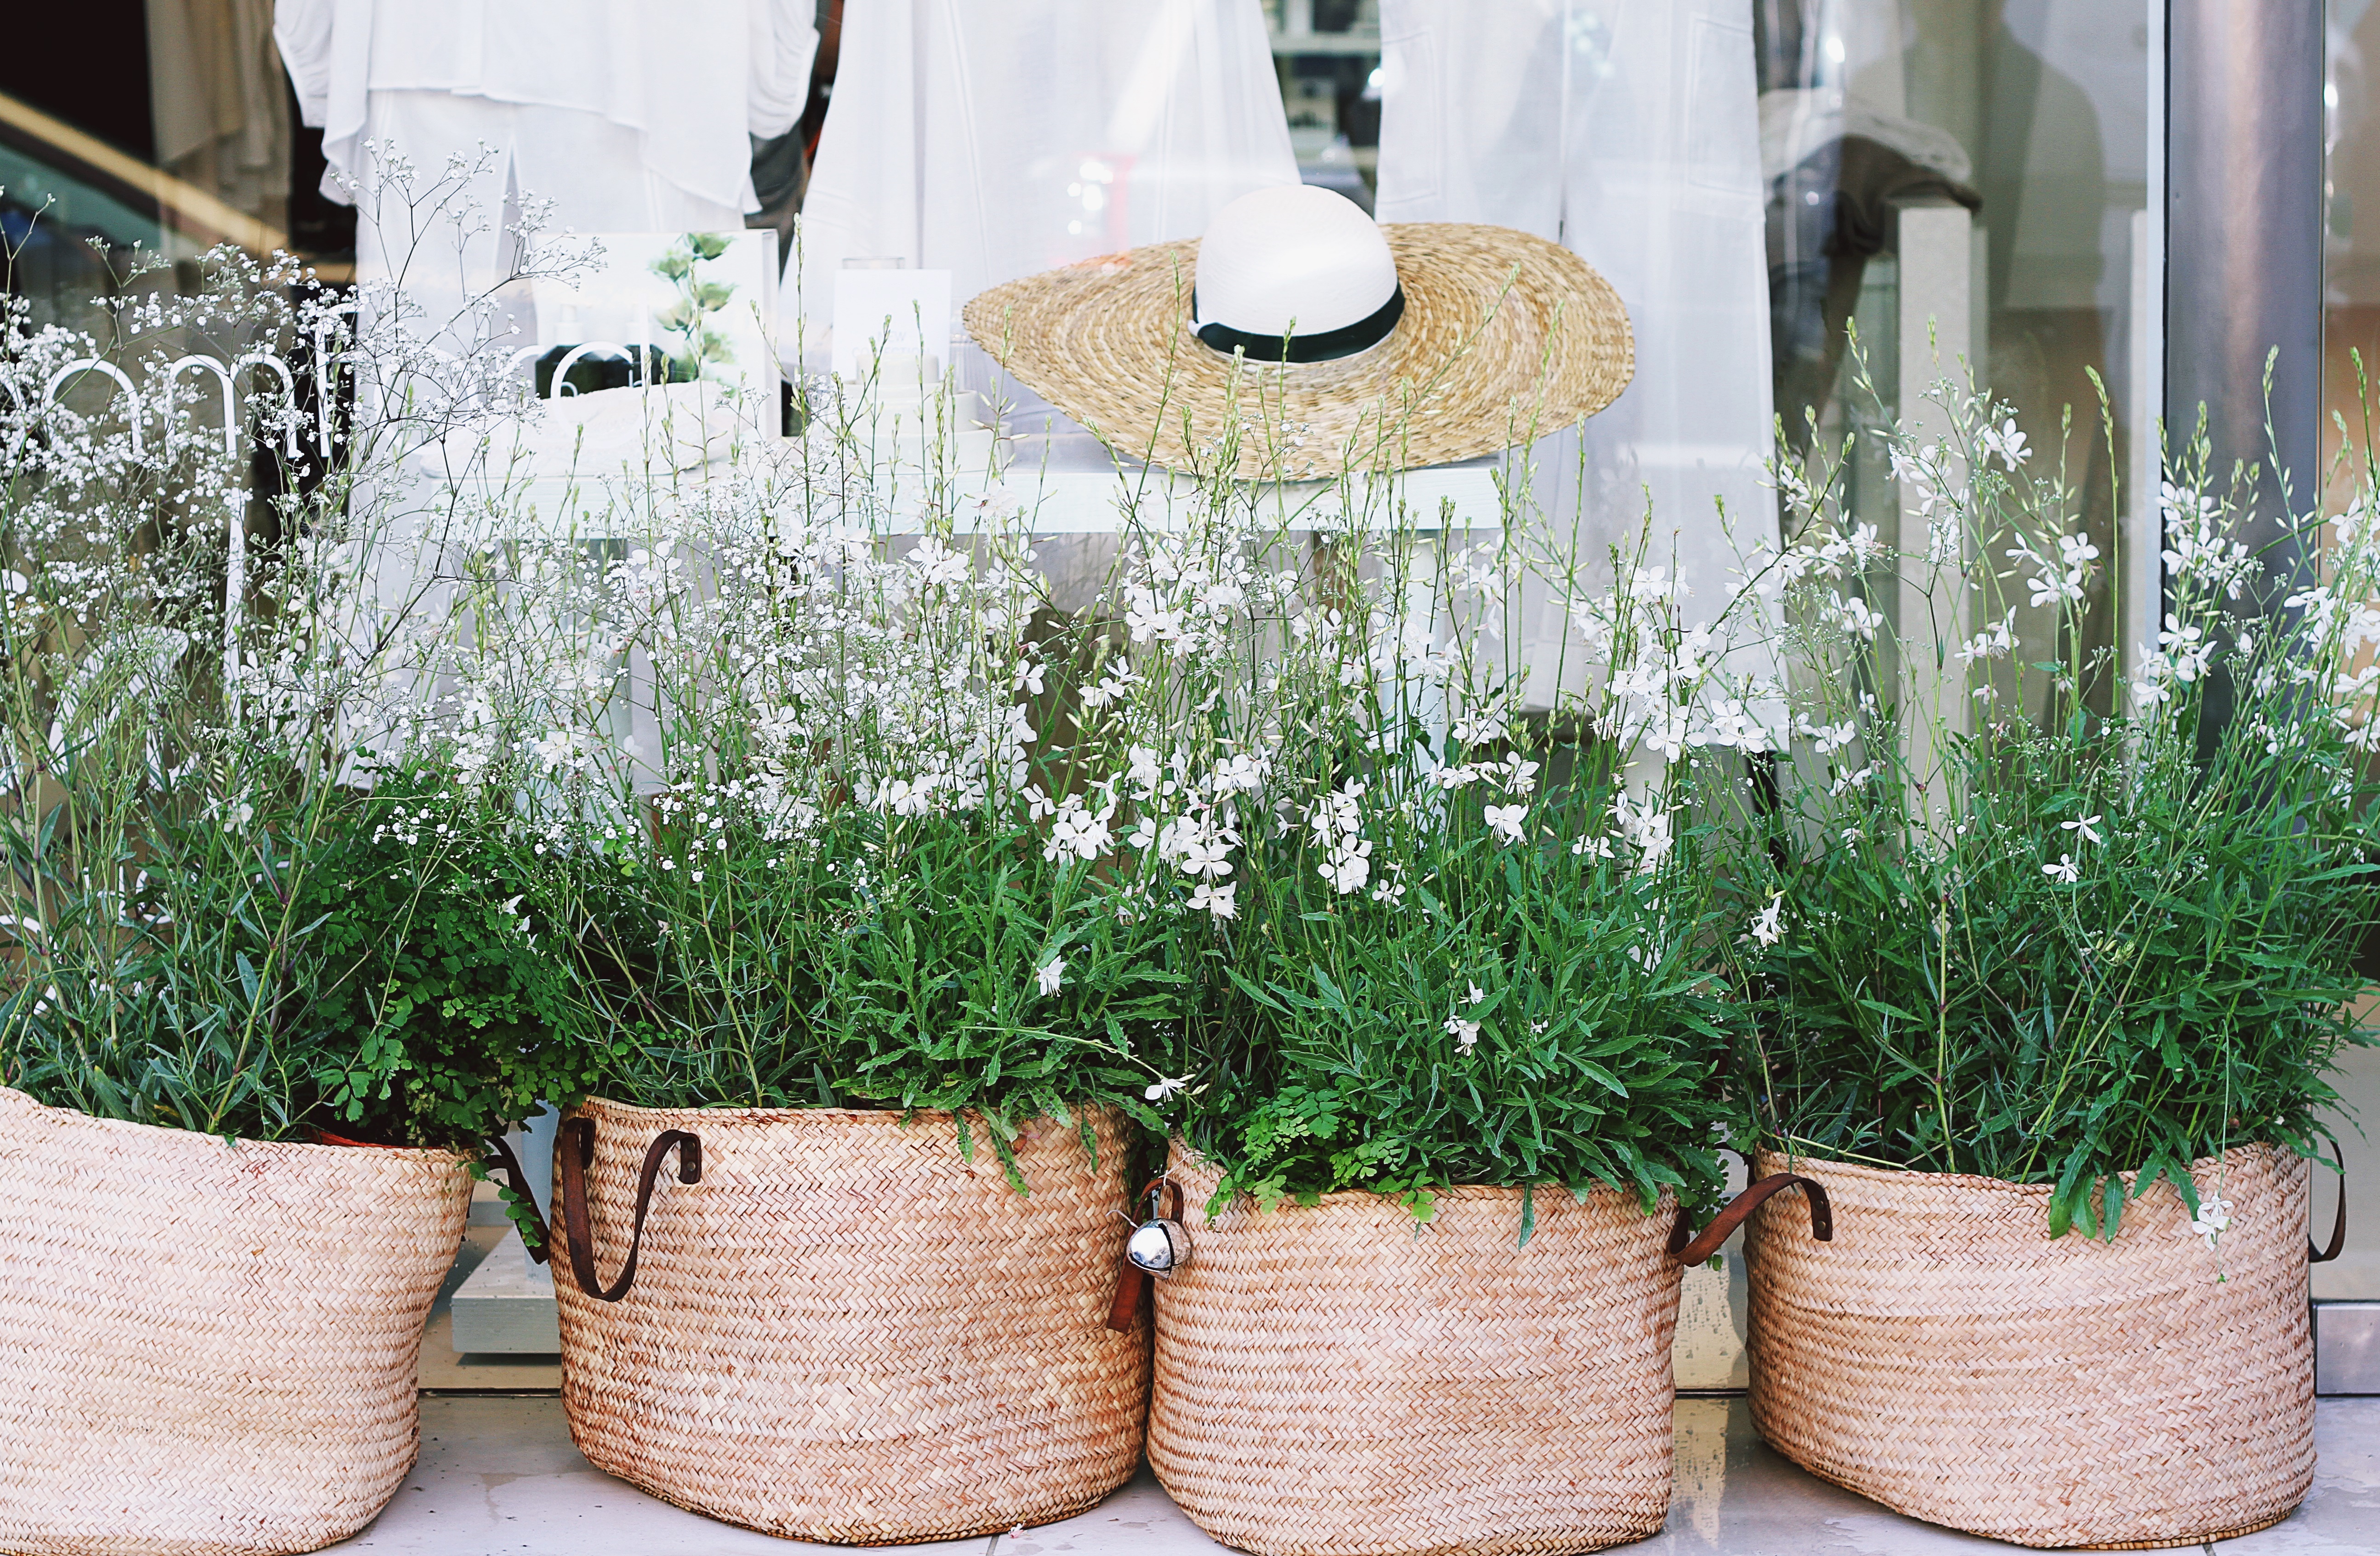
grass, plant, white, flower, shop, herb, bag, basket, flowerpot, floristry, floral design, centrepiece, grass family, flower arranging